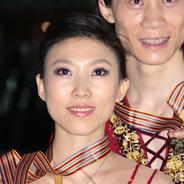
Age: 30